Beer in Belgium

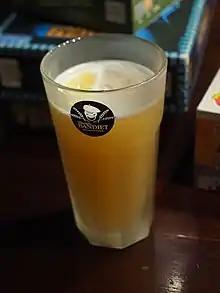
Vlaamsche Bandiet ("Flemish Bandit") is a popular Belgian wheat beer.

This type of beer, commonly called "witbier" in Dutch, "bière blanche" in French and "wheat beer" in English, originated in the Flemish part of Belgium in the Middle Ages. Traditionally, it is made with a mixture of wheat and barley. Before hops became widely available in Europe, beers were flavoured with a mixture of herbs called gruit. In the later years of the Middle Ages, hops were added to the gruit. That mixture continues today in most Belgian white beers.